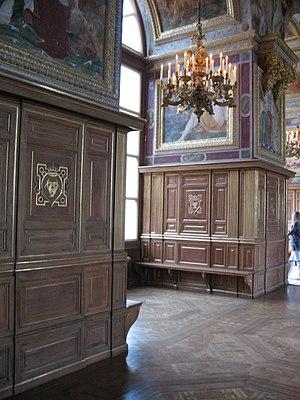
La boiserie est un ouvrage de menuiserie recouvrant les murs intérieurs d'un édifice. Ouvrage formé de bâtis, panneaux, plinthes et cimaises, pour revêtir les murs lambris. Ce travail constitue une branche de l'art décoratif.
Traditionnellement, le lambris est un ouvrage d'assemblage constitué de panneaux de bois placés dans des cadres ou un revêtement de bois, de stuc ou en marbre généralement placés sur les murs intérieurs des habitations pour les habiller et les décorer.